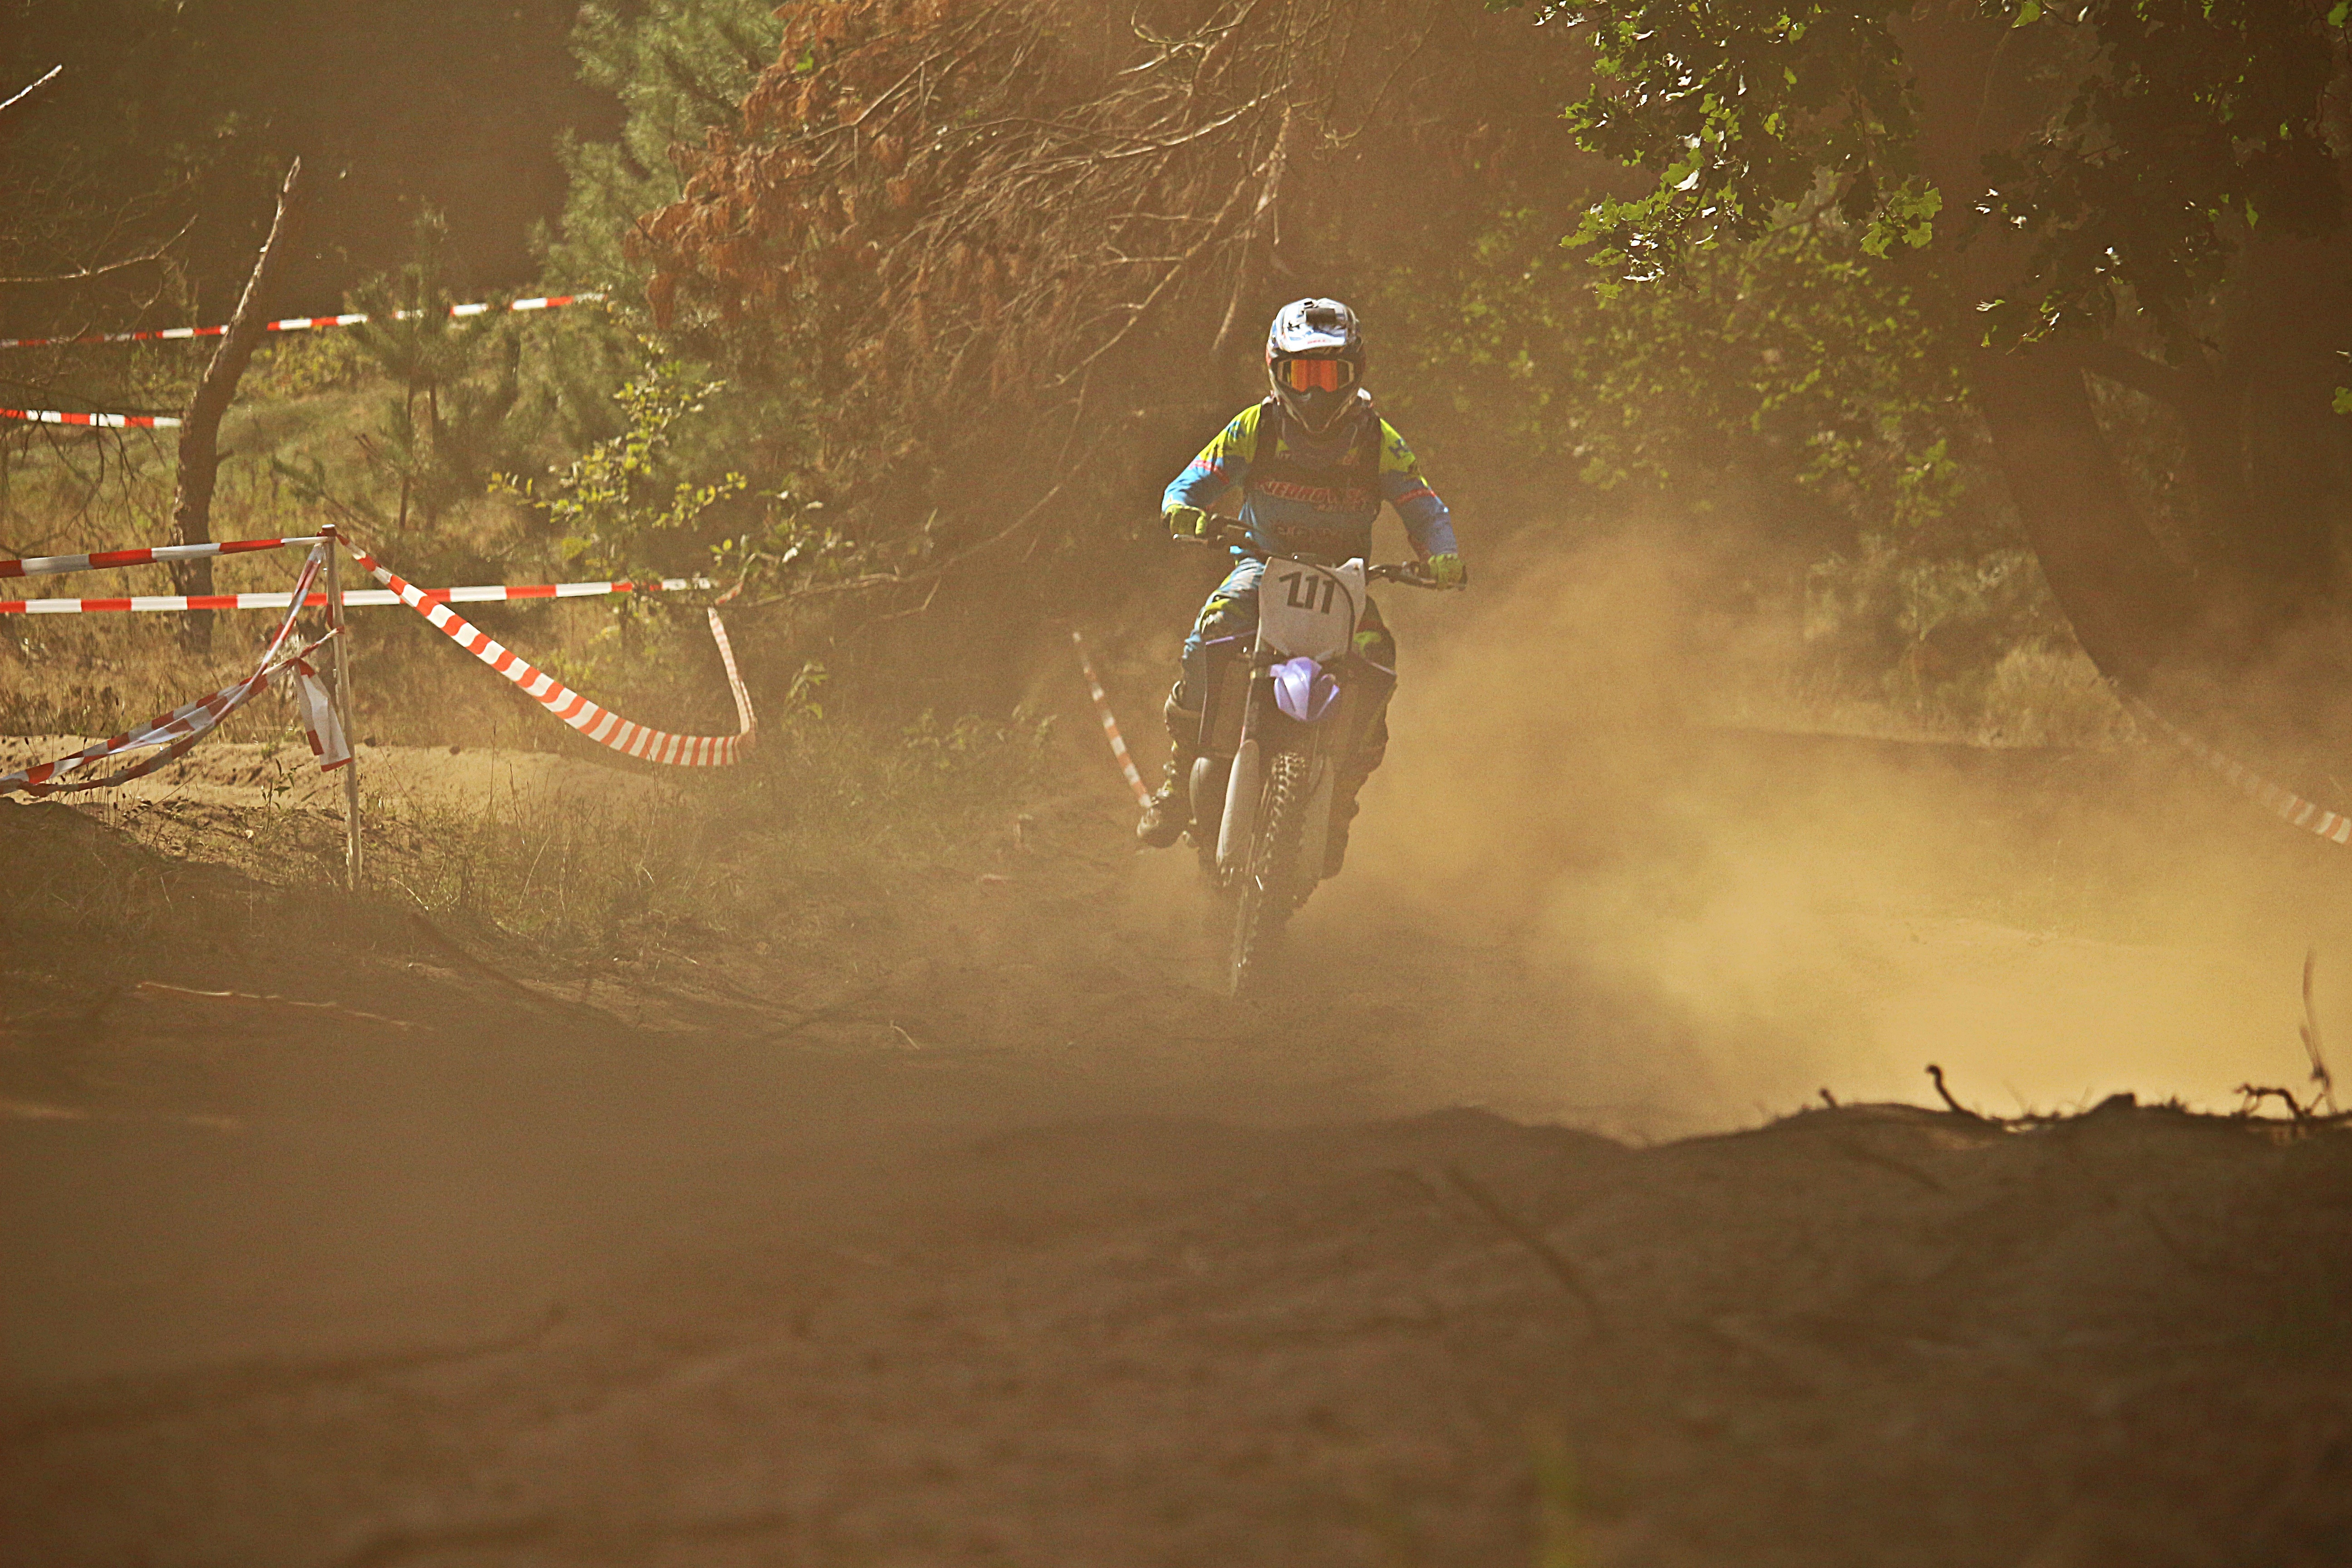
sand, bicycle, vehicle, motorcycle, motocross, soil, dust, cross, extreme sport, mountain bike, race, sports, racing, motorsport, freeride, screenshot, enduro, mountain biking, motocross ride, motorcycle sport, cycle sport, downhill mountain biking